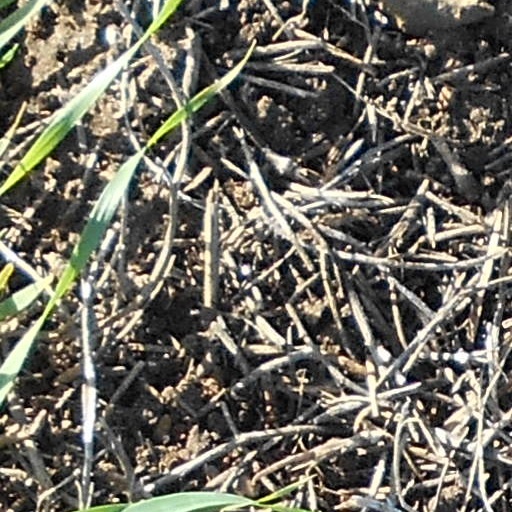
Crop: wheat